List of Austria international footballers

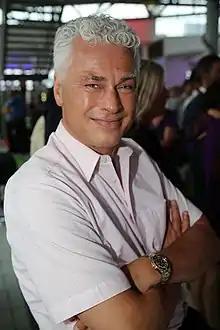
A man with white hair wearing a short sleeve shirt

The Austria national football team has represented Austria in international association football since 1902. Austria played its first international match on 12 October 1902, defeating neighbouring Hungary 5–0 in a friendly. The team is governed by the Austrian Football Association (ÖFB) and competes as a member of the Union of European Football Associations (UEFA), which encompasses the countries of Europe and Israel. As of November 2020, Austria has played a total of 791 international matches, winning 331, drawing 170 and losing 290. Austria have played Hungary most frequently, meeting the side 137 times. Of these, Austria have won 40, drawn 30 and lost 67. The Austria–Hungary football rivalry is the second-most played international fixture in football history, behind only the Argentina–Uruguay rivalry which has been played officially 194 times.